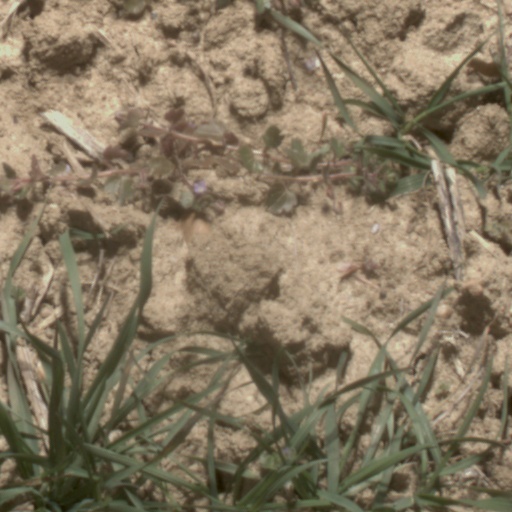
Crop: wheat